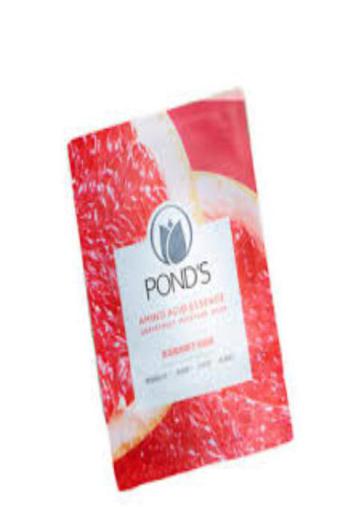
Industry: Necessities